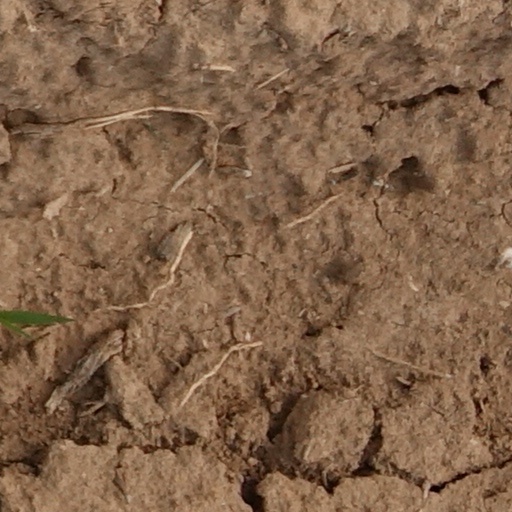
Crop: wheat